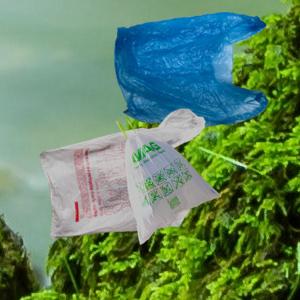
Label: plasticbags